Wild Country (1947 film)

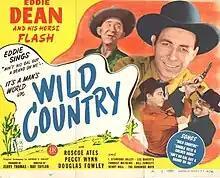

Wild Country is a 1947 American Western film directed by Ray Taylor.